Chouriki Sentai Ohranger

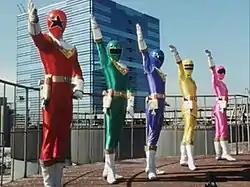
The Ohrangers transformed. From left to right: Goro Hoshino, Shouhei Yokkaichi, Yuji Mita, Juri Nijou, and Momo Maruo.

The eponymous Ohrangers is a group of five soldiers from the and an immortal youthful ancient hero who battle the Machine Empire Baranoia. They were originally normal humans until their body chemistry was slightly altered to utilize , a form of energy used by an ancient civilization dating back to the time when all the continents were Pangaea. Their special team attack is the , where the Ohrangers perform multiple mid-air flips and change into an energy ball that destroys Machine Beasts. With the exception of Riki, their surname bears the number of corners (or in Momo and Juri's case, a circle which has no corners and a = which is just two lines) of their visor's shape, while Goro's surname reflects the shape of his visor (which is a star).